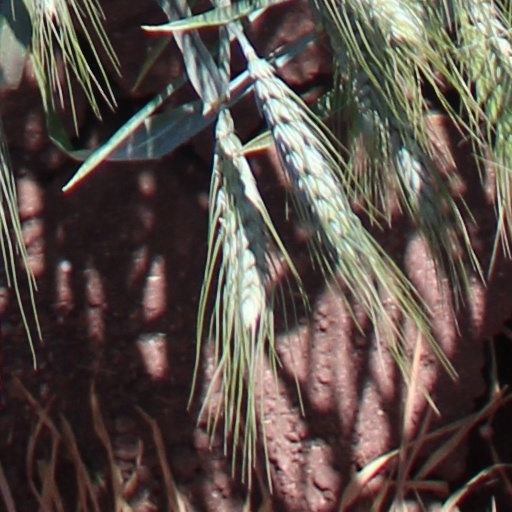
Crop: wheat